Cnidaria

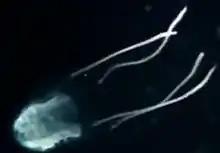
The dangerous "Carukia barnesi", one of the known species of box jellyfish which can cause Irukandji syndrome.

Jellyfish stings killed about 1,500 people in the 20th century, and cubozoans are particularly dangerous. On the other hand, some large jellyfish are considered a delicacy in East and Southeast Asia. Coral reefs have long been economically important as providers of fishing grounds, protectors of shore buildings against currents and tides, and more recently as centers of tourism. However, they are vulnerable to over-fishing, mining for construction materials, pollution, and damage caused by tourism.